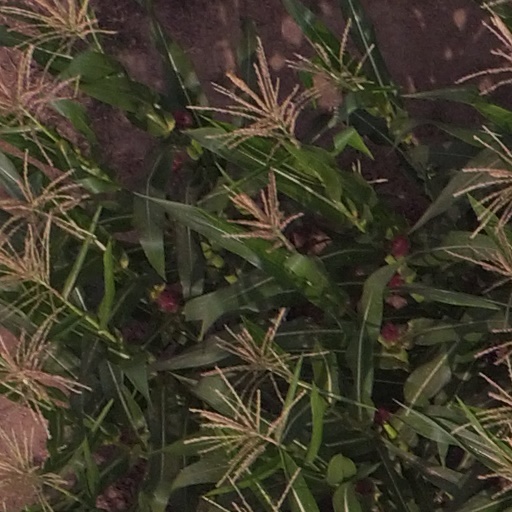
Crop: maize; corn